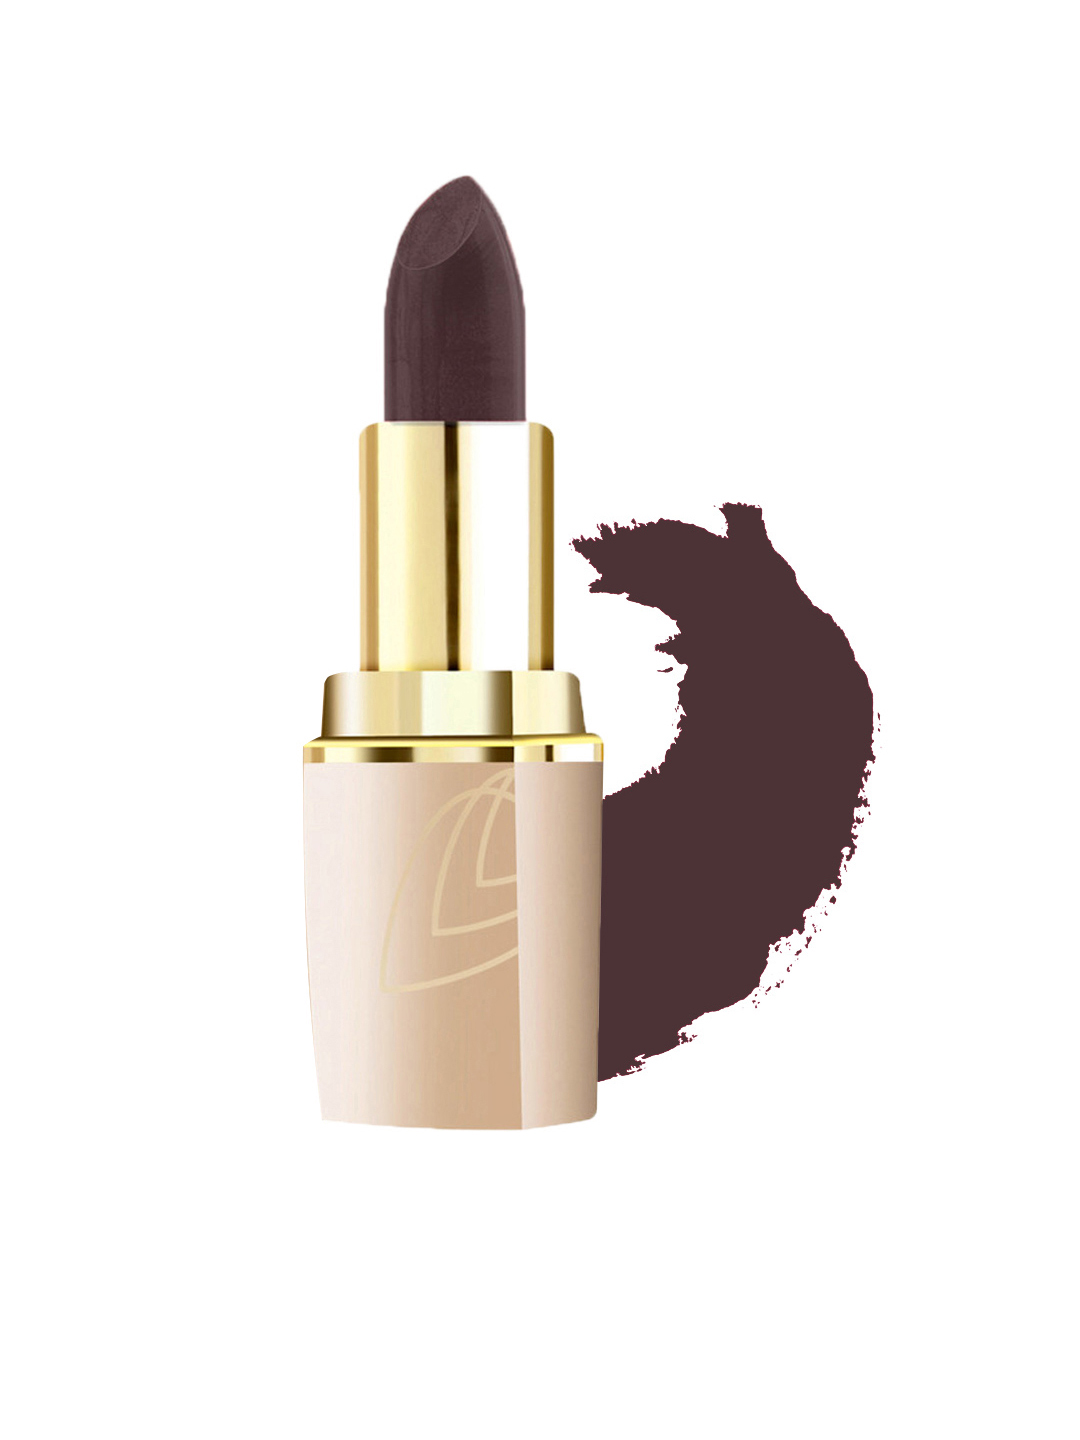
Lotus Herbals Pure Colours Burnt Siena Lipstick 660
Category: Personal Care / Lips / Lipstick
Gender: Women
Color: Purple
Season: Spring 2017
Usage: NA